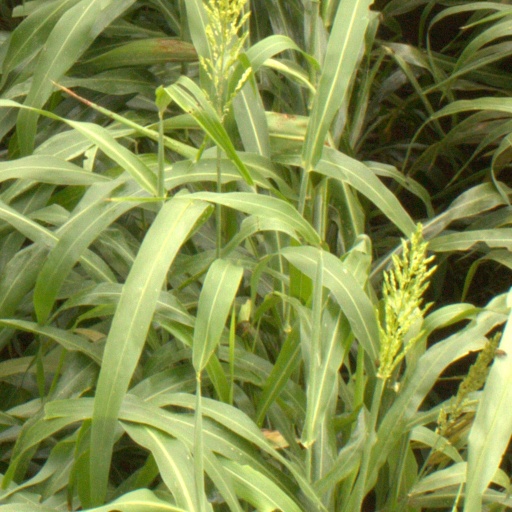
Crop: sorghum